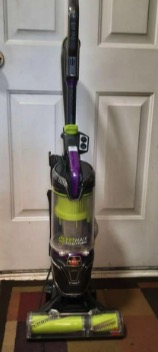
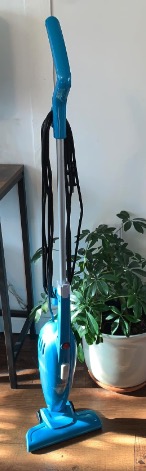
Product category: items_vacuum
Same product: no